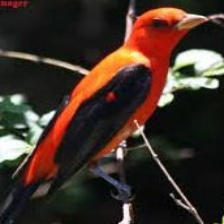
Species: SCARLET TANAGER
Scientific name: PIRANGA OLIVACEA